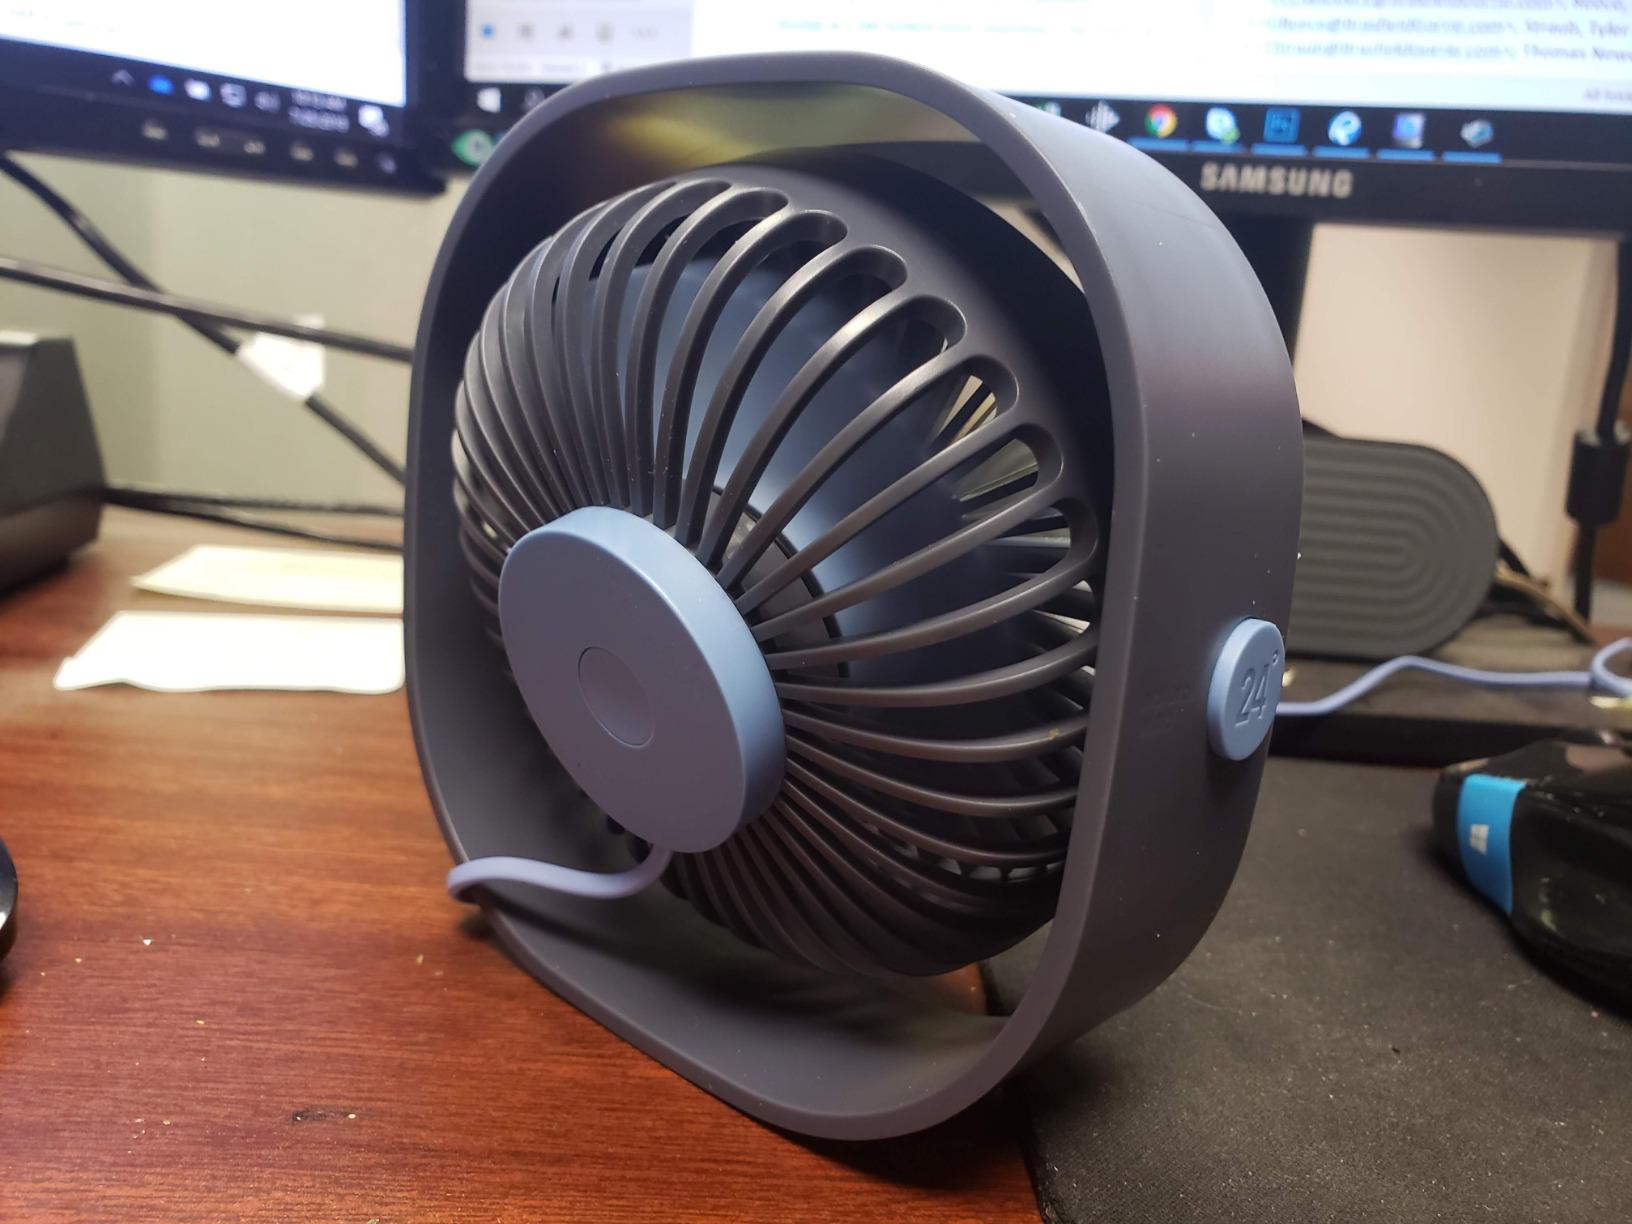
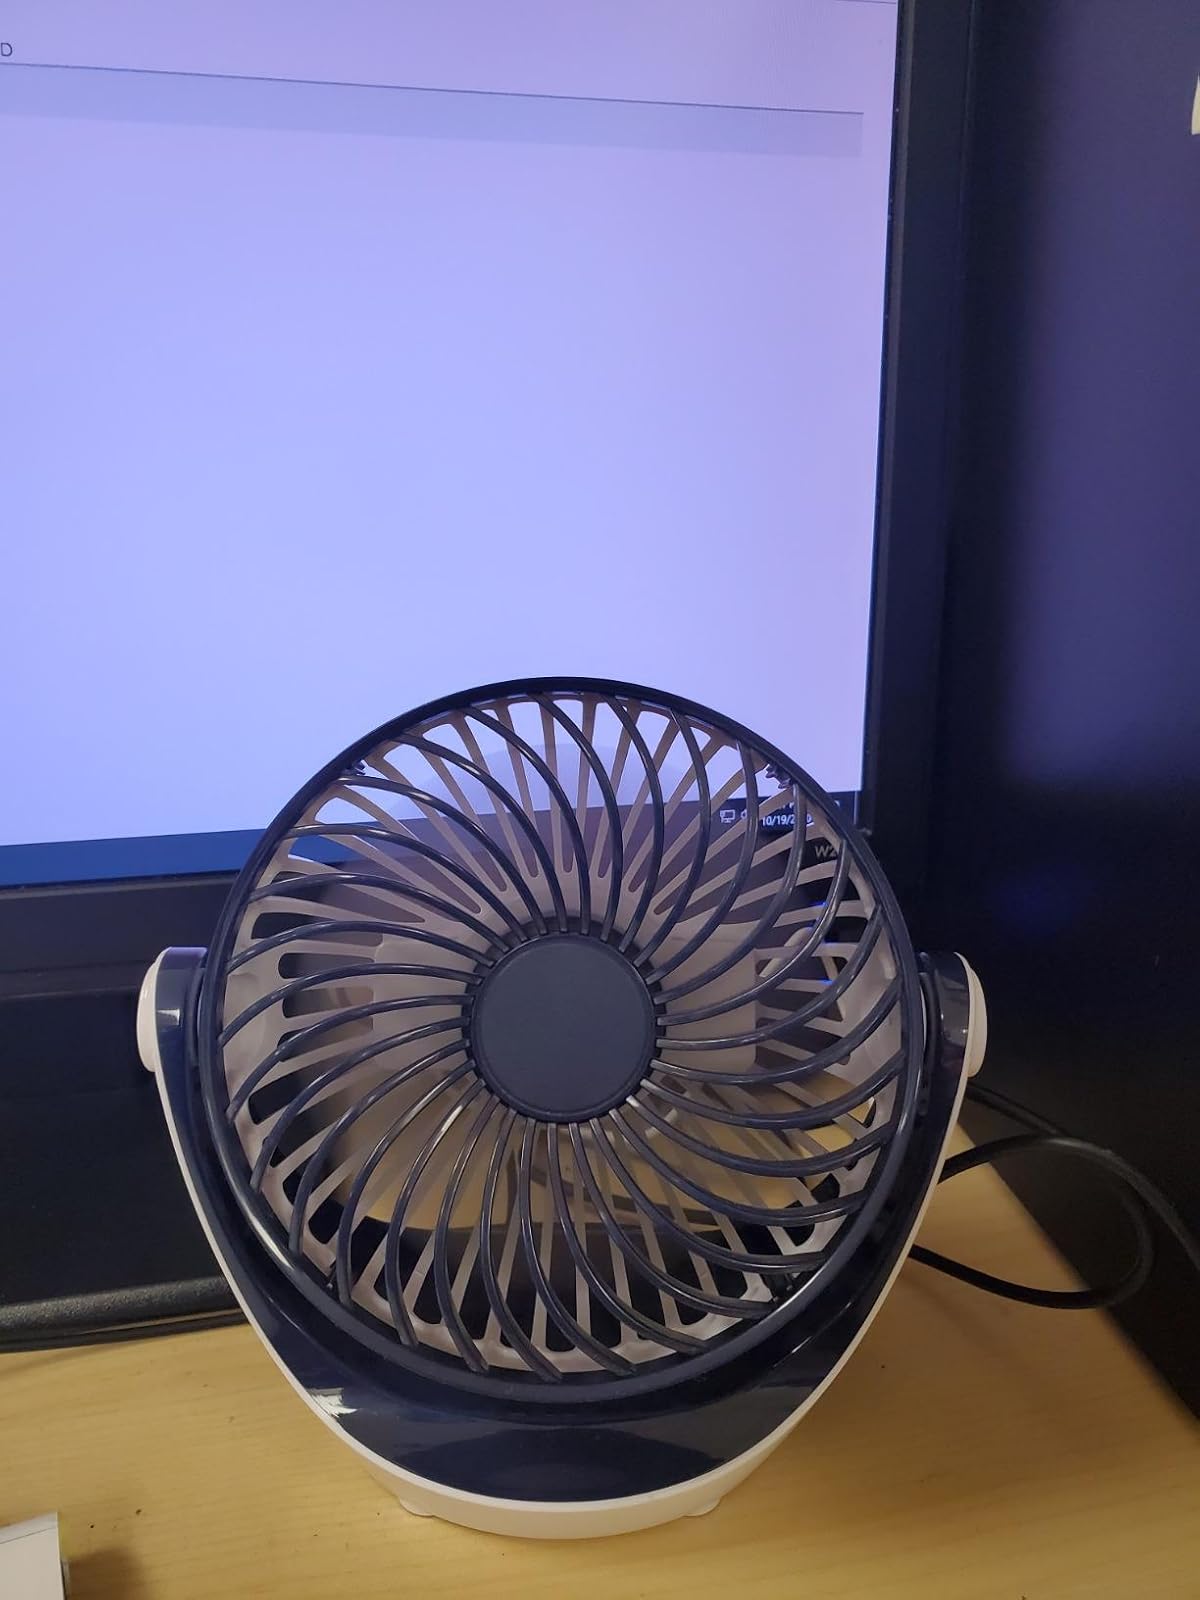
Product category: fan
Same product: no